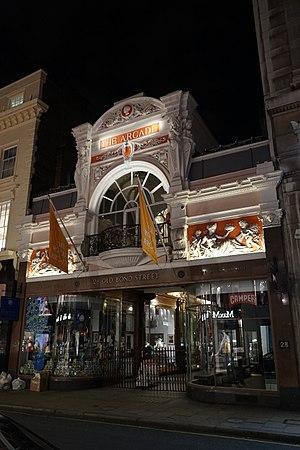
La Royal Arcade, dans le quartier commerçant haut de gamme de Mayfair, à Londres, est une galerie marchande historique de l'époque victorienne qui s'étend du 12 Albemarle Street au 28 Old Bond Street. Achevée en 1880, elle a été conçue par les architectes Archer & Green et est classé Grade II.